Phantom Project

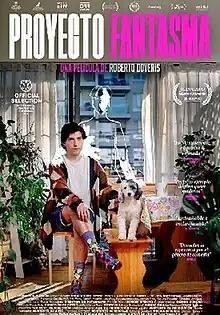
Theatrical release poster

Phantom Project (Spanish: Proyecto fantasma) is a 2022 Chilean fantasy comedy-drama film written and directed by Roberto Doveris. It had its international premiere on January 26, 2022, as part of the Official Selection at the 51st International Film Festival Rotterdam where it competed for the Tiger Award. Starring Juan Cano, Ingrid Isensee, Violeta Castillo, Fernanda Toledo, Fernando Castillo, Yasmín Ludueñas, Natalia Grez, Rocío Monasterio, Claudio González Ravanal, Marco Carmona, Conrado Soto, Constanza Fernández, Sofía Oportot, Paloma Larraín and Tomás Abalo.